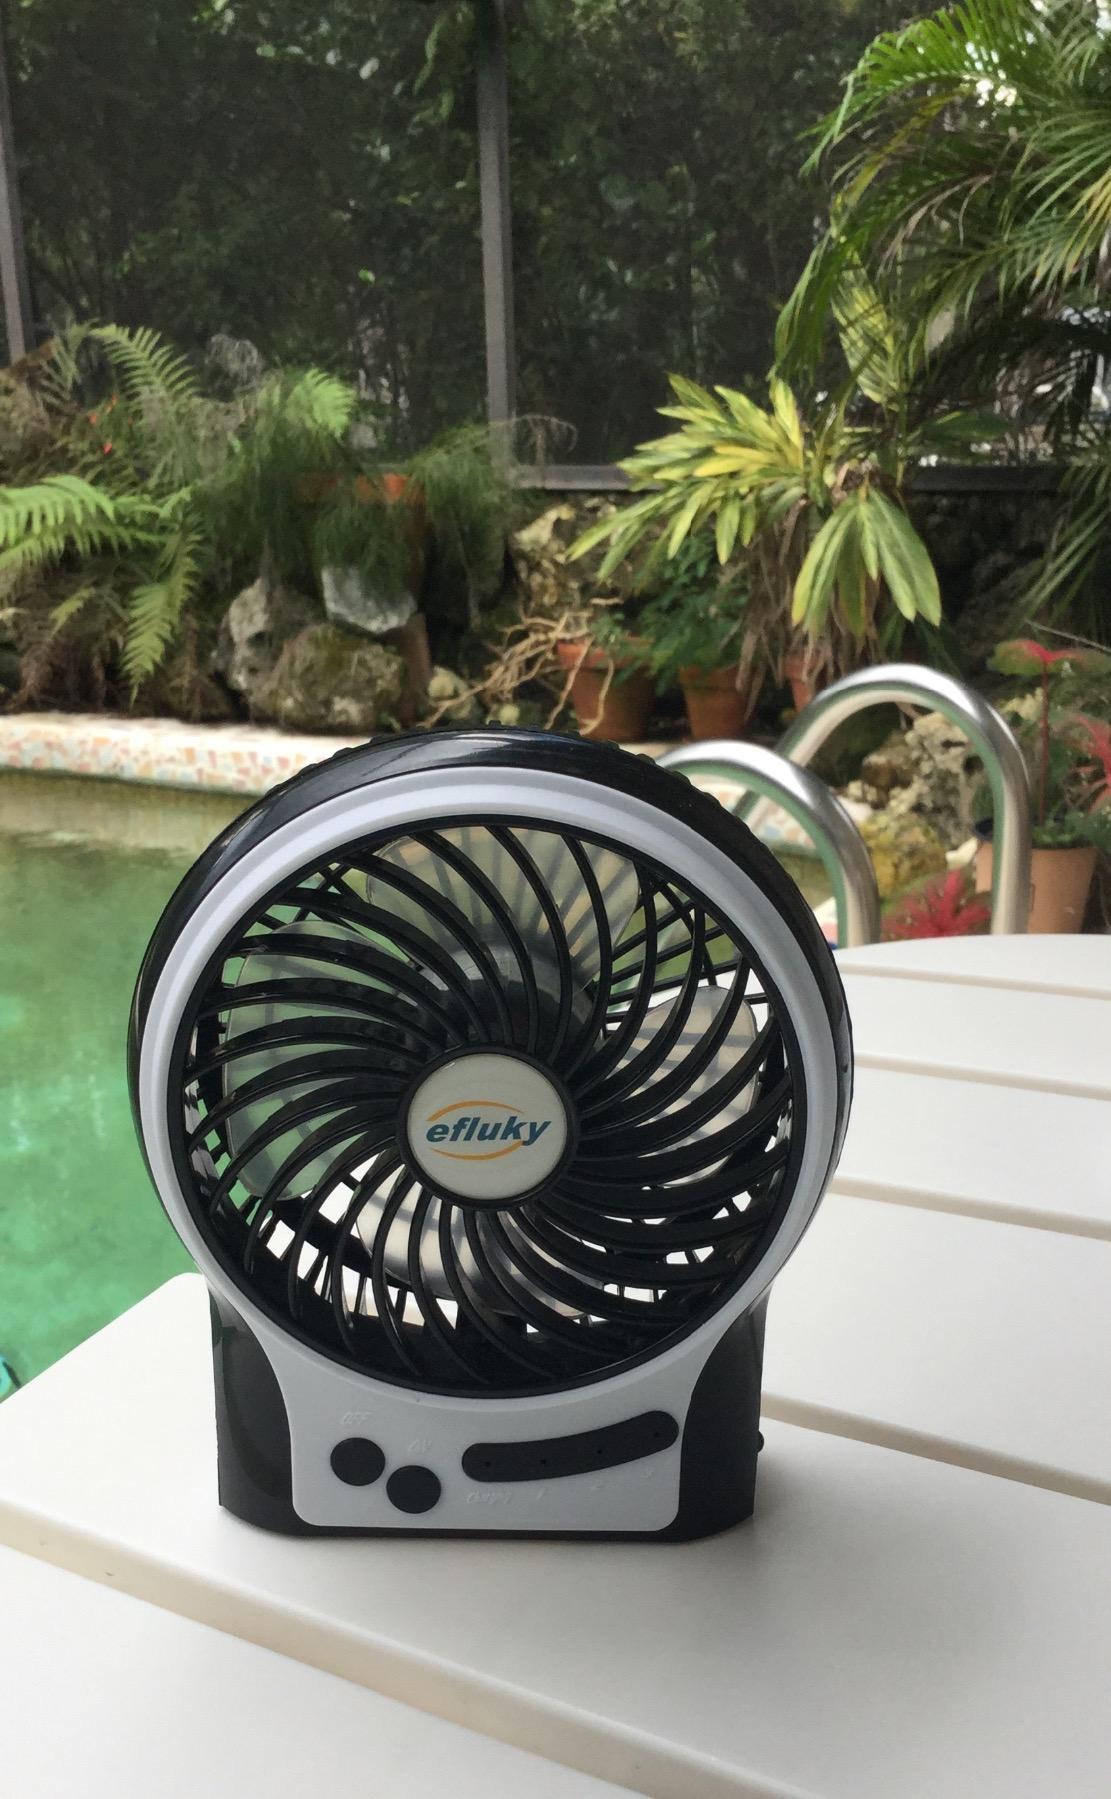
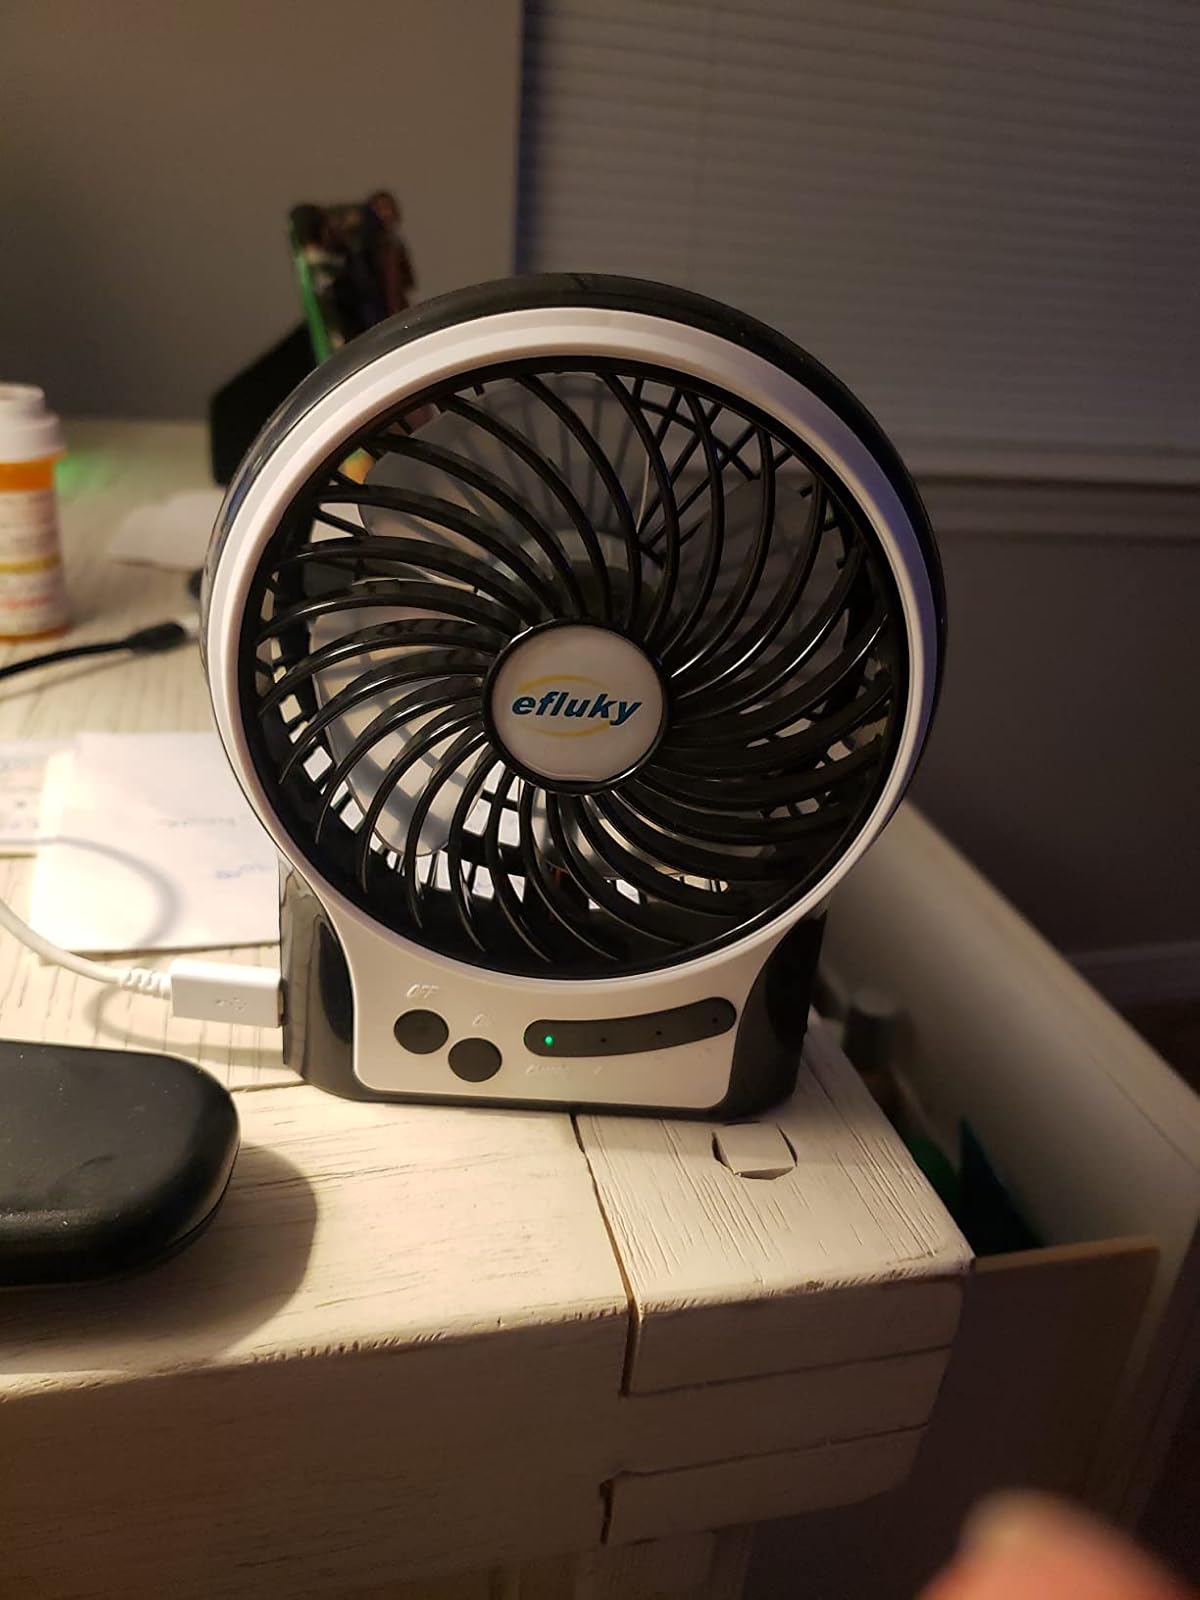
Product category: fan
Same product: yes